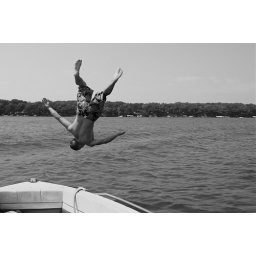
William jumping off the front of our boat in Okoboji, IA